Torrey Lake Historic District

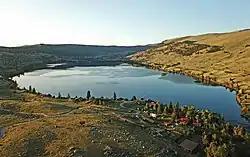

The Torrey Lake Club or Torrey Lake Ranch, also known as the Boardman Ranch or Murdock Ranch was built as a resort in the 1920s about southeast of Dubois, Wyoming at an elevation of about . The club is on about , centered on a complex of nine cabins, a bunkhouse for ranch hands and staff, and supporting structures. The log cabins were built by club members from local materials.